British Virgin Islands

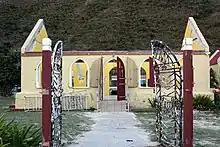
Jost Van Dyke Methodist Church in 2019, after Hurricane Irma

The official currency of the British Virgin Islands has been the United States dollar (US$) since 1959, the currency also used by the United States Virgin Islands.